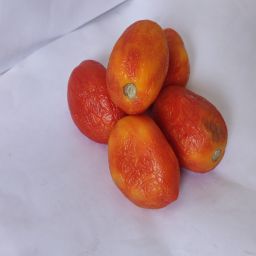
Crop: Tomato
Quality: Old